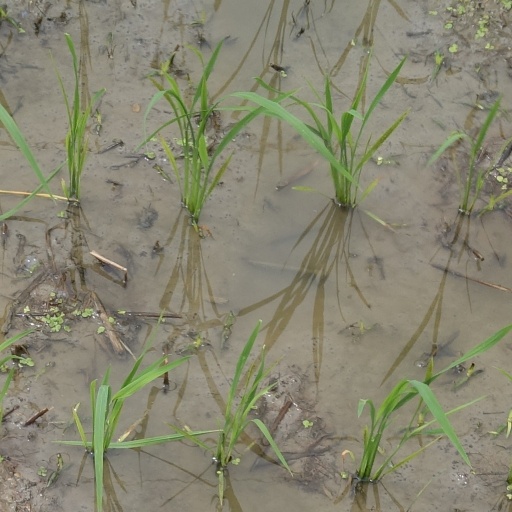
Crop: rice